Brescia

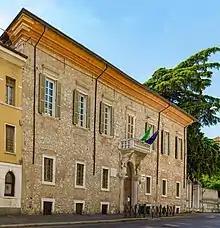
Classic lyceum "Arnaldo", established in 1797, is one of the oldest and most prominent high schools in Brescia.

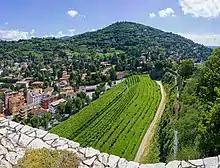
Vineyards in the middle of the city with an extension of

As 2019, in Brescia there are 51 primary schools, of which 42 public and 9 private. There are also 29 lower secondary schools, of which 21 public and 8 private.